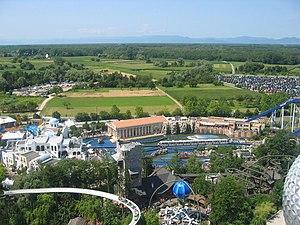
Europa-Park est un parc d'attractions à thèmes et un complexe de loisirs situé à Rust en Allemagne, entre les villes de Fribourg-en-Brisgau et Strasbourg. Fondé par la famille Mack, il a été inauguré le 12 juillet 1975.